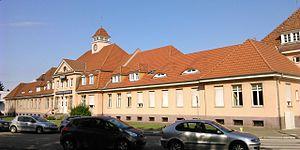
Gare de Strasbourg-Cronenbourg.
Une gare ferroviaire est le lieu d'arrêt des trains. Une gare comprend diverses installations qui ont une double fonction : permettre la montée et la descente des voyageurs, ou le chargement et le déchargement des marchandises ainsi que pour certaines d'entre elles, assurer des fonctions de sécurité dans la circulation des trains.
La gare de Strasbourg-Cronenbourg est une gare ferroviaire française du raccordement de Hausbergen à Strasbourg-Cronenbourg située au sud du quartier de Cronenbourg à Strasbourg.
Cronenbourg /kʁɔ.nɑ̃.buʁ/ est un quartier situé à l'ouest de Strasbourg. Ses habitants sont appelés les Cronenbourgeois et les Cronenbourgeoises.